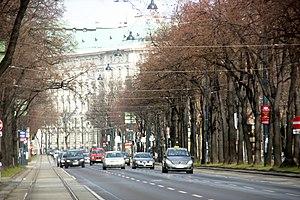
Stubenring, Vienne